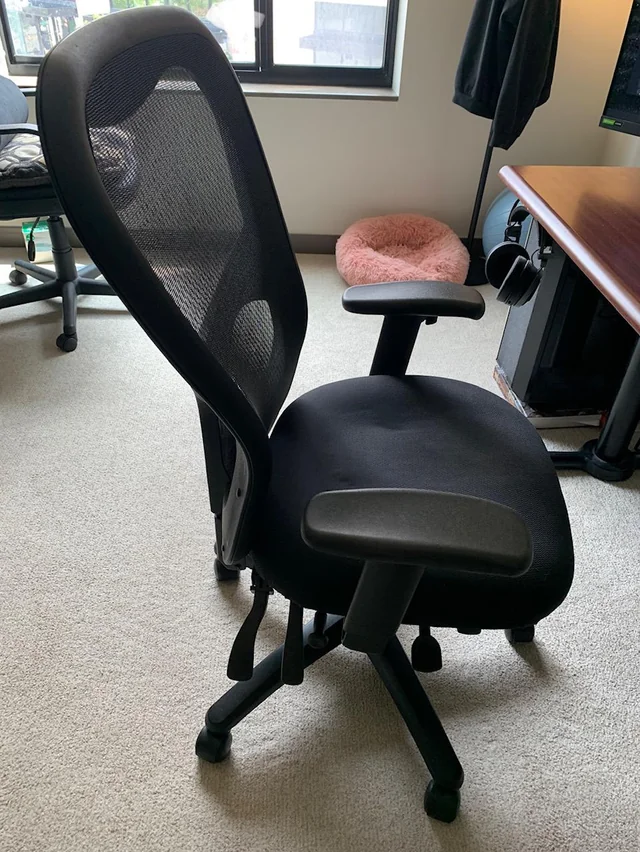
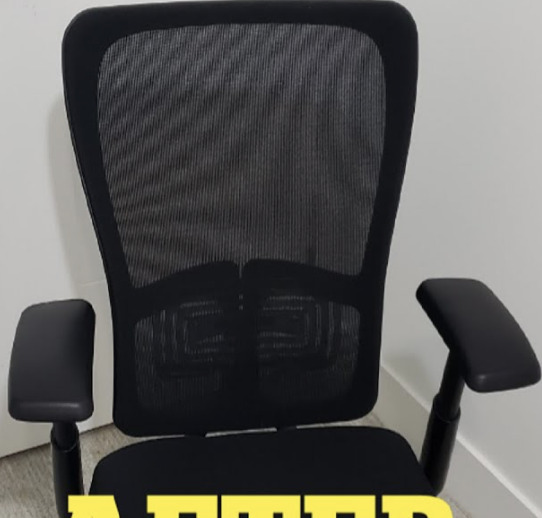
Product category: items_chair
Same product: no